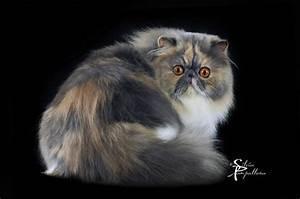
cat